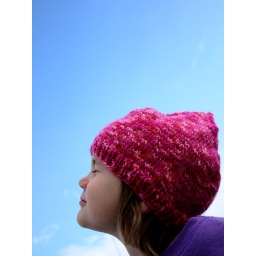
Finished! A pixie hat for my girl with her head always in the clouds.